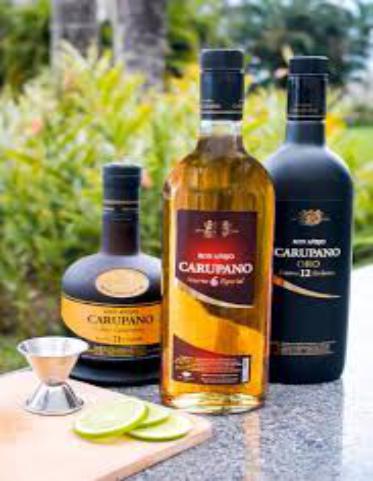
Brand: Carupano
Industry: Food